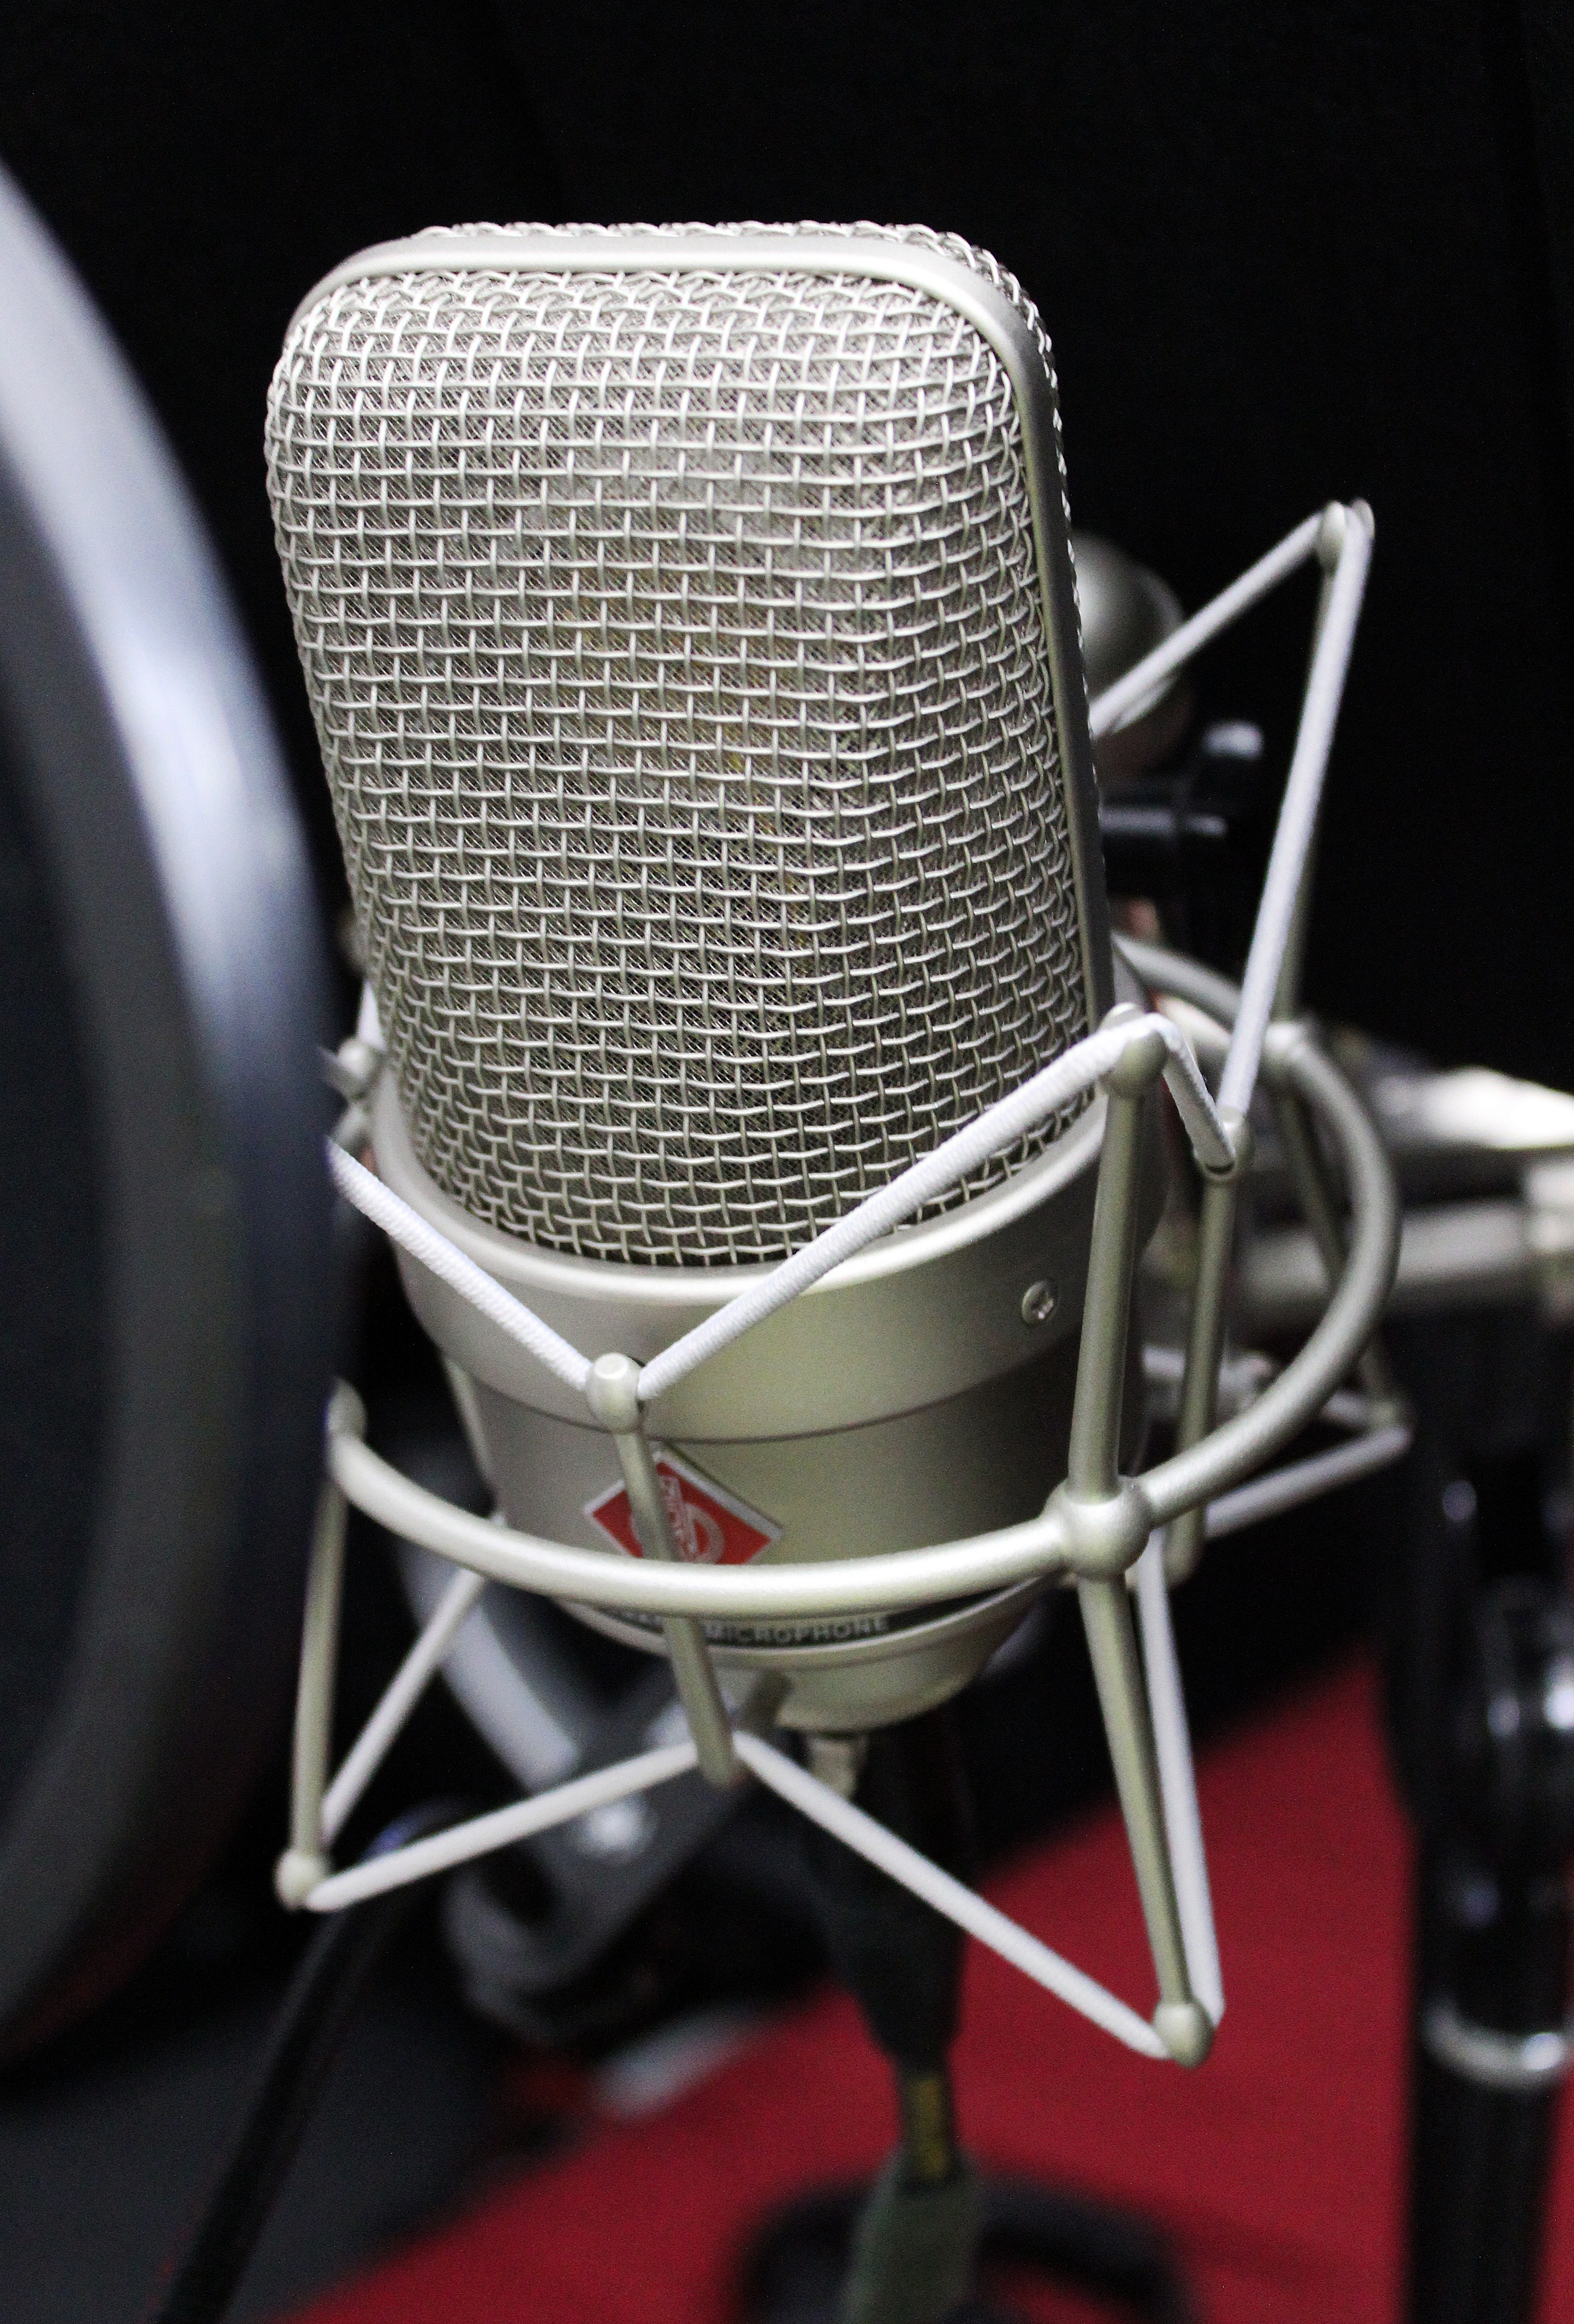
music, technology, wheel, equipment, instrument, microphone, mic, studio, audio, musical, sound, audio equipment, electronic device